Rocca (crater)

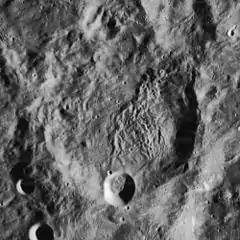
Mosaic of Lunar Orbiter 4 images

Rocca is a lunar impact crater that is located near the western limb of the Moon. It lies to the northwest of the flooded crater Crüger, and to the west of the Montes Cordillera. Just to the east-southeast of Rocca is the small Lacus Aestatis, a small lunar mare.